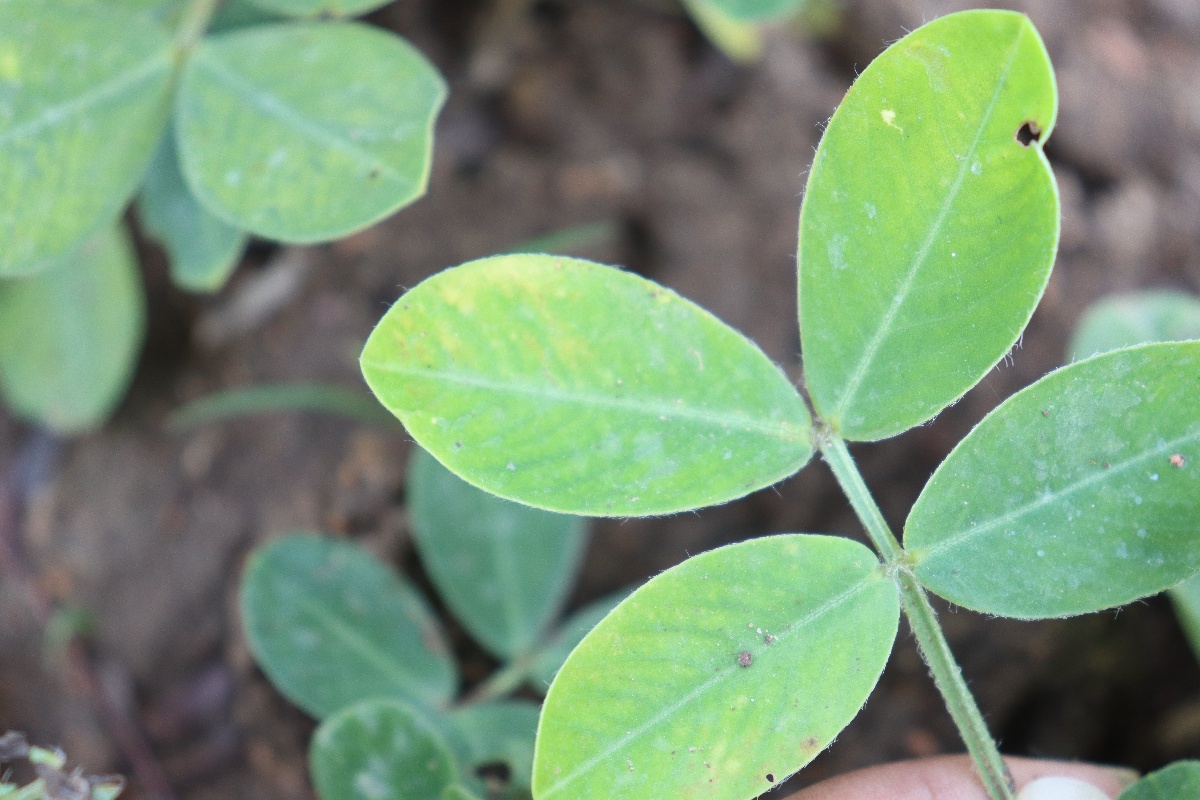
Label: early_leaf_spot